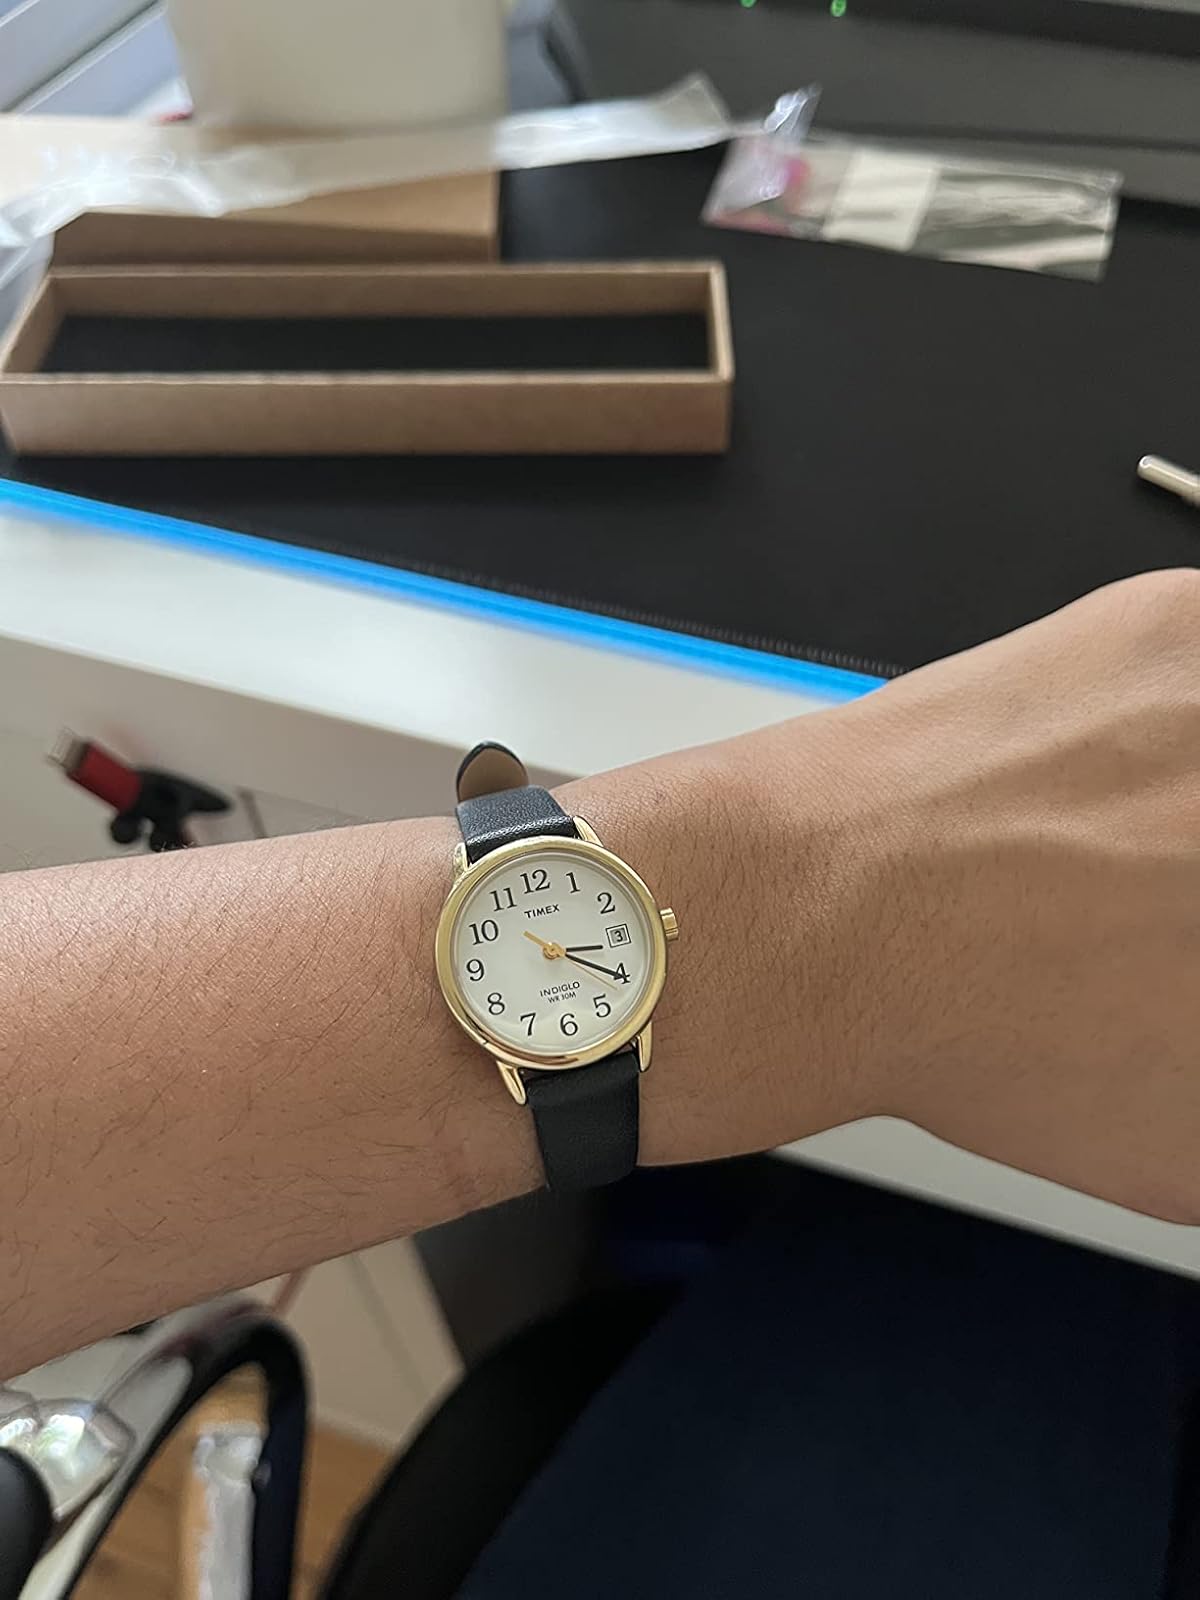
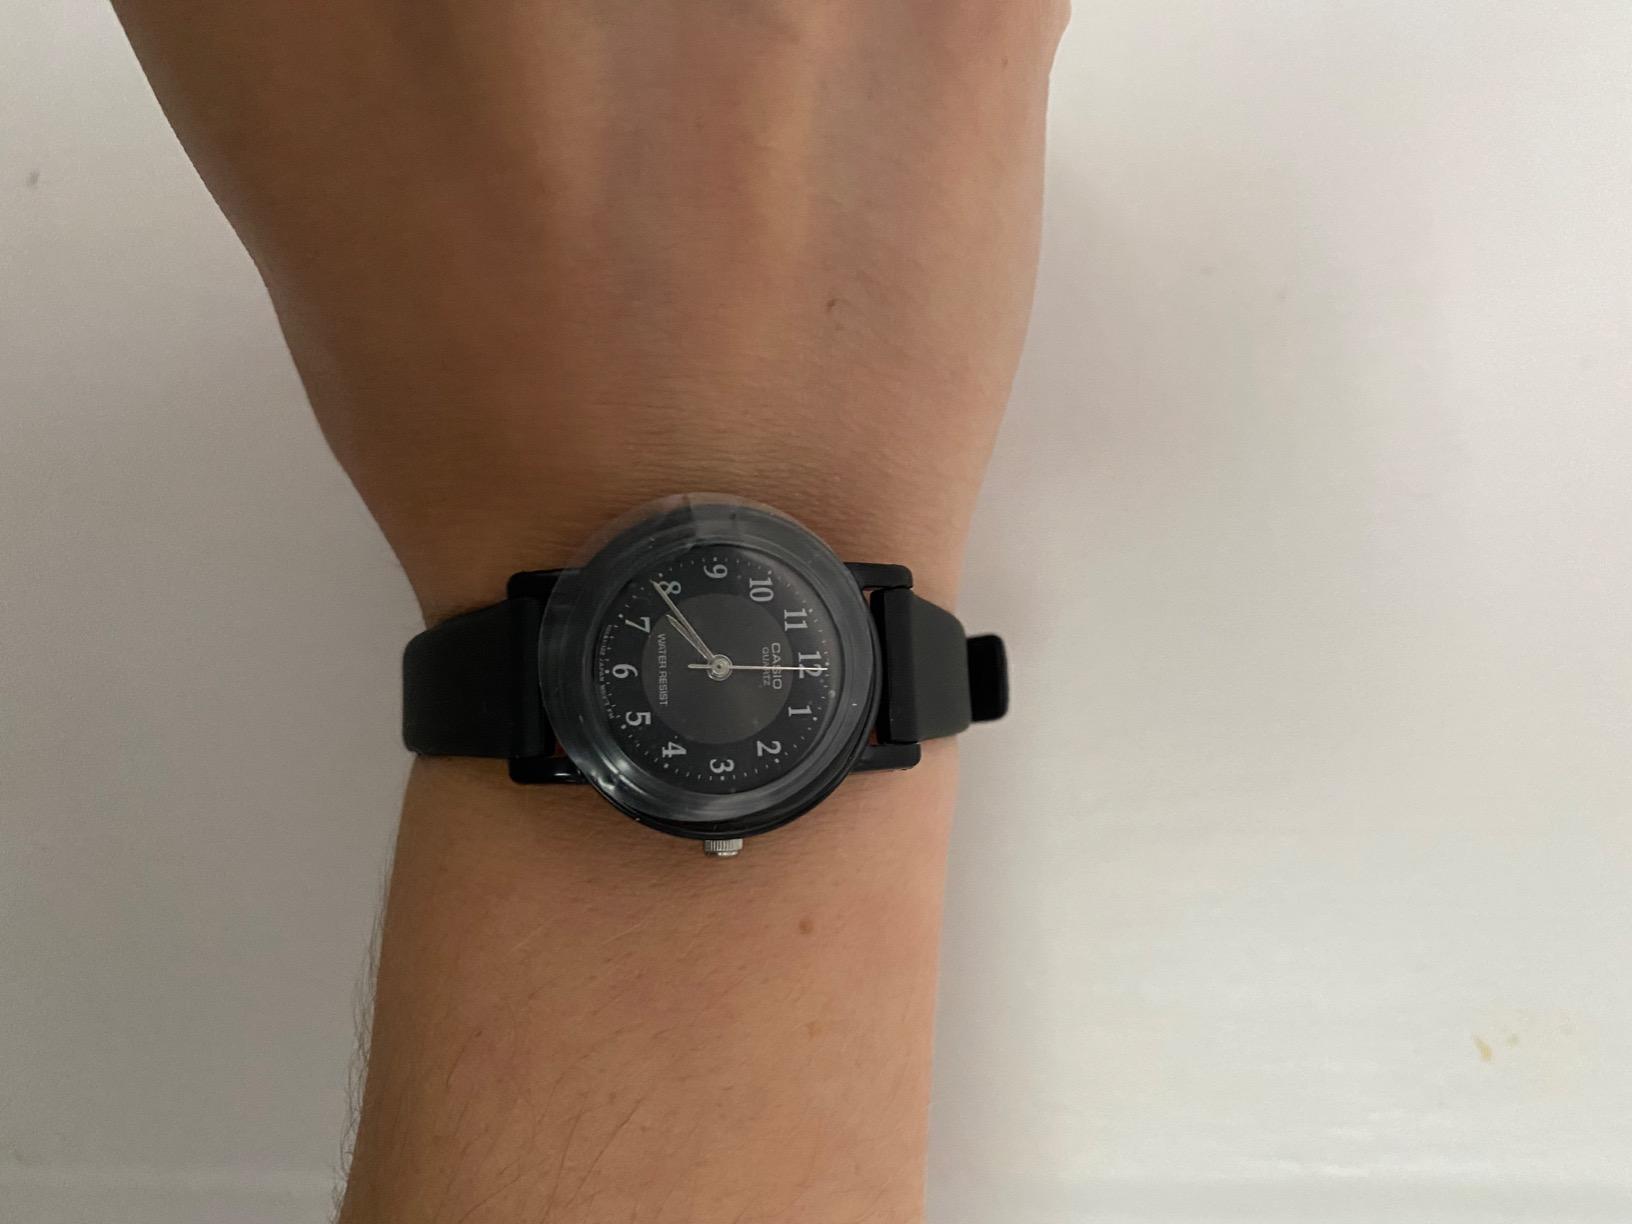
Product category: accessories_watch
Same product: no